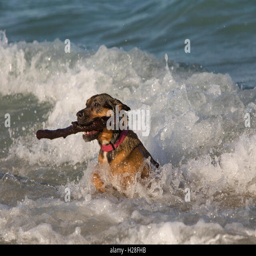
a brown dog retrieving a stick in the ocean